Patience Island

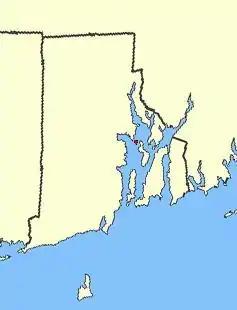
Patience Island, shown in red, in the inner part of Narragansett Bay.

Patience Island lies in Narragansett Bay off the northwest coast of Prudence Island in the town of Portsmouth, Rhode Island. At their closest point, the two islands are only apart. Patience Island has a land area of , making it the fourth-largest island in Narragansett Bay. Its highest point is an unnamed location in the west central part of the island at which is above sea level.